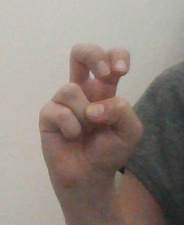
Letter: toot